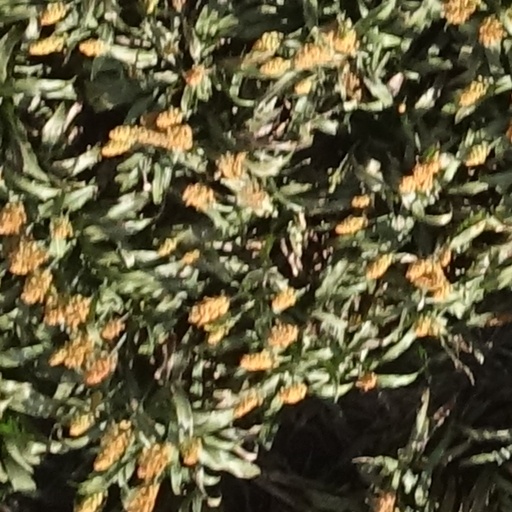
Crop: sorghum